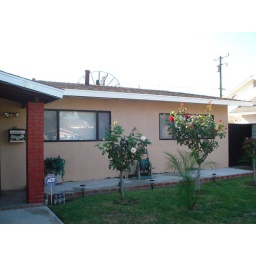
windows for bedroom #2 and #3 open and close properly..screens are on and in good condition